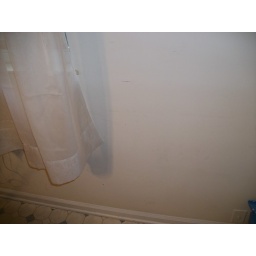
chair rail level scratches/scuffing on window wall in kitchen